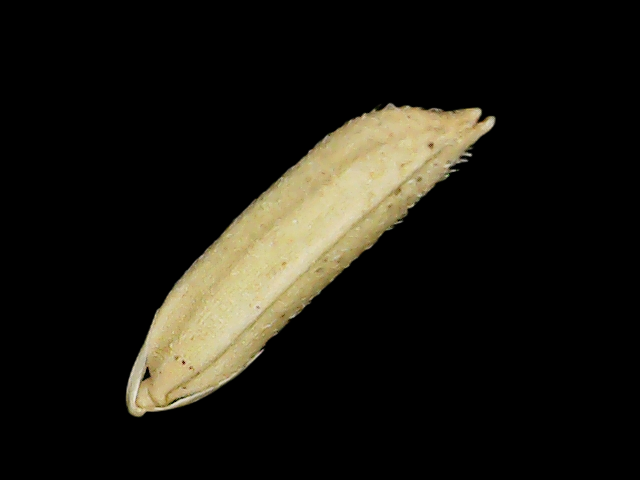
Rice variety: Binadhan26